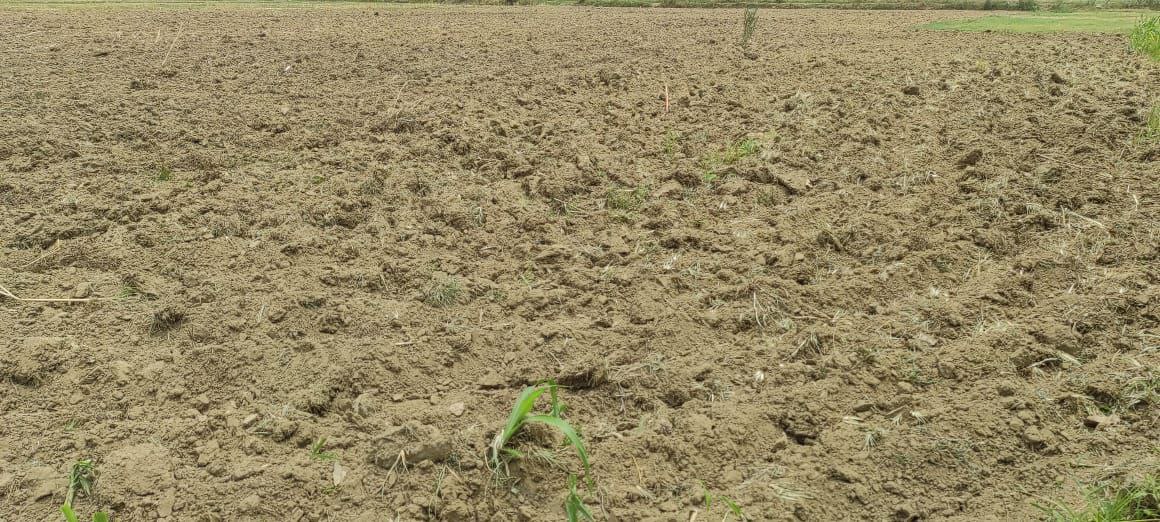
Soil type: Alluvial soil